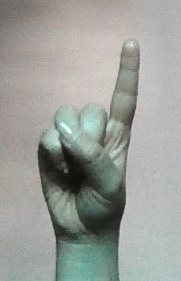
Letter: bb